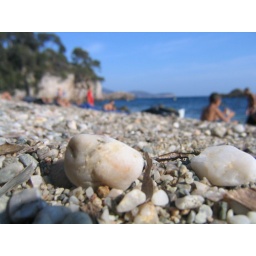
Young boy in the background, white stone in the foreground